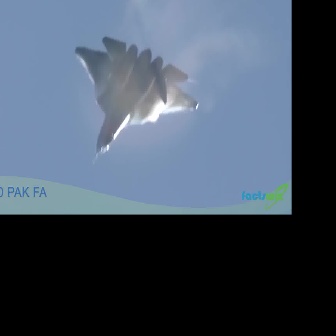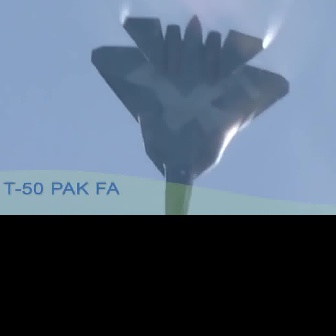
  Please identify the target specified by the bounding box [73,36,198,161] in the first image and locate it in the second image. Return the coordinates in [x_min,y_min,x_max,y_max] format.
Answer: [90,14,289,213]